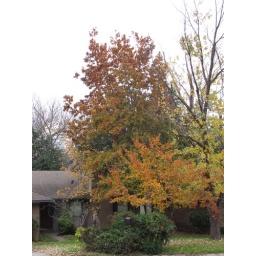
Taken NOV 29, 2009 in Denton, TX . Across the street from our house